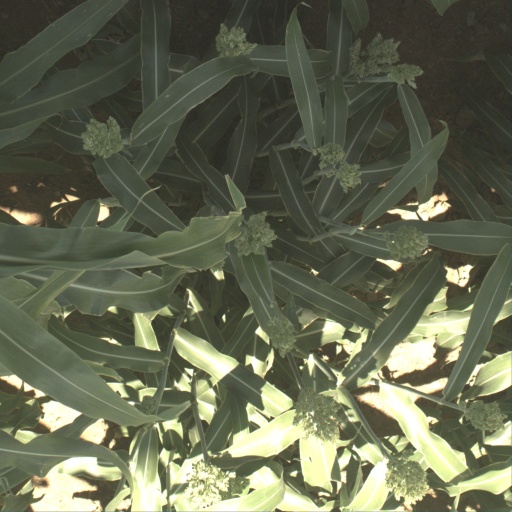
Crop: sorghum